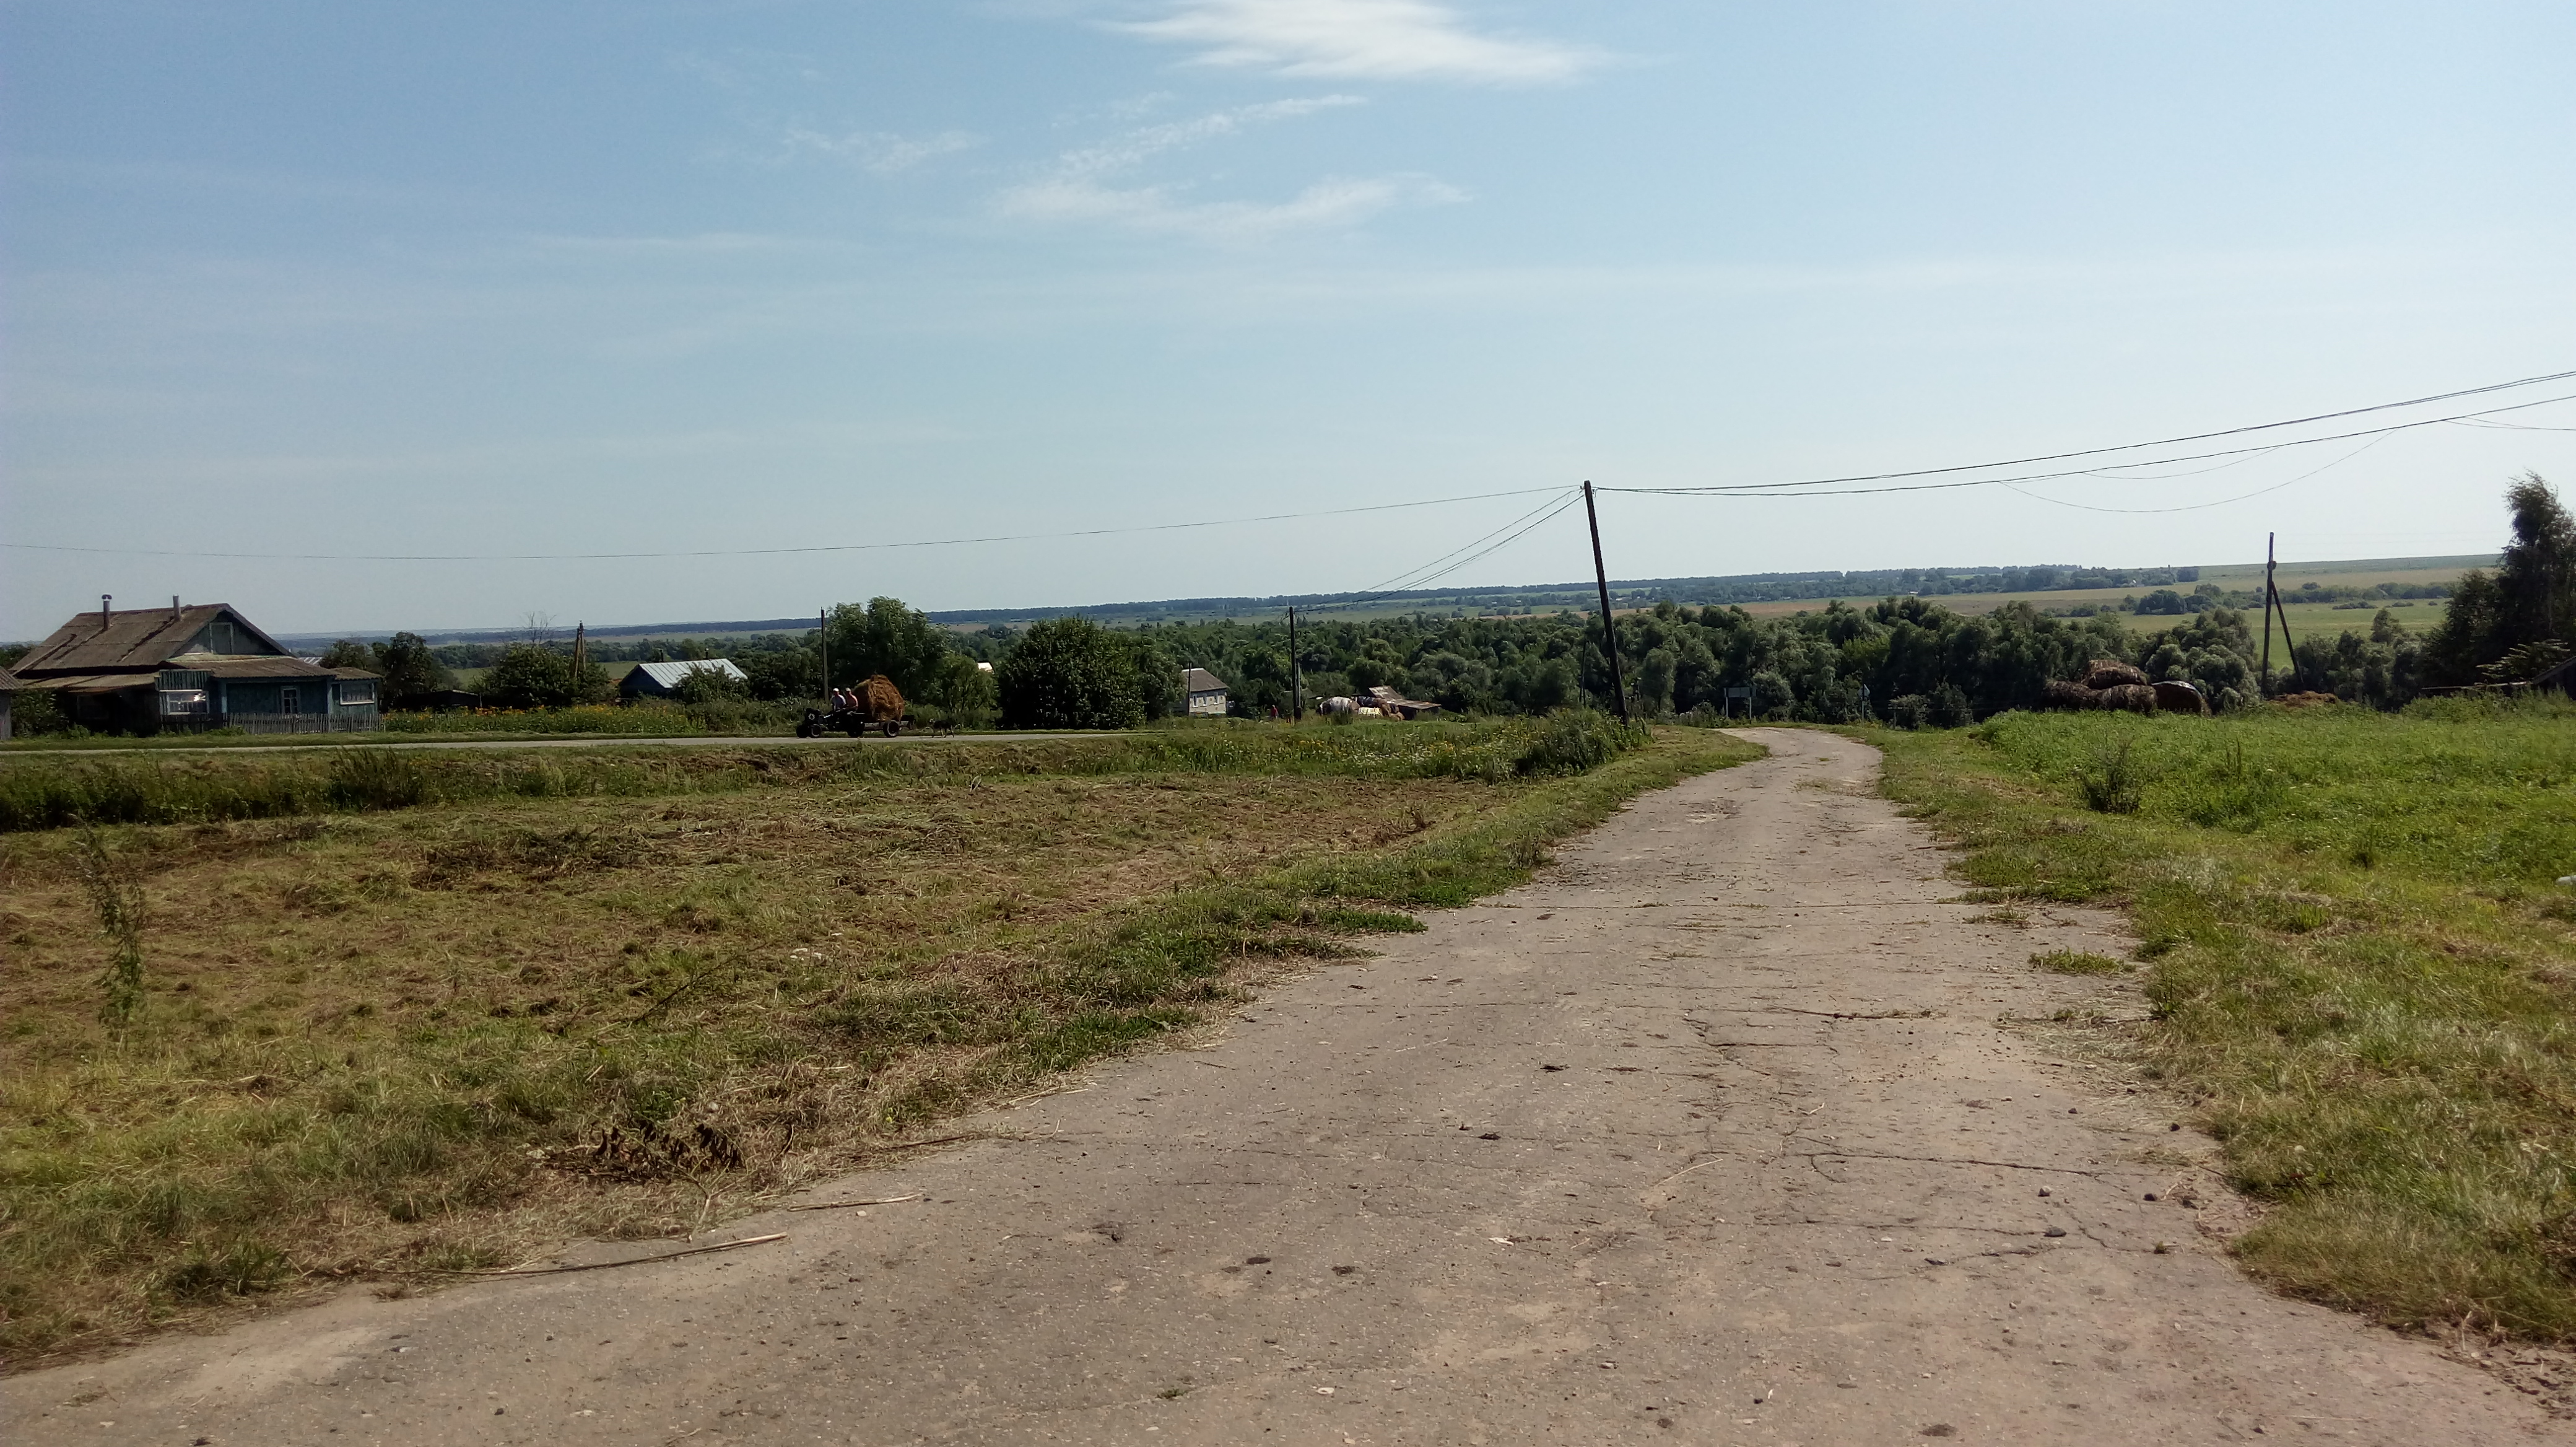
sky, blue, clouds, trees, road, horizon, grass, greens, nature, field, open space, village, freedom, day, home, property, land lot, rural area, soil, residential area, plain, ecoregion, area, prairie, farm, landscape, steppe, tree, plant community, dirt road, grassland, hill, pasture, road surface, lane, shrubland